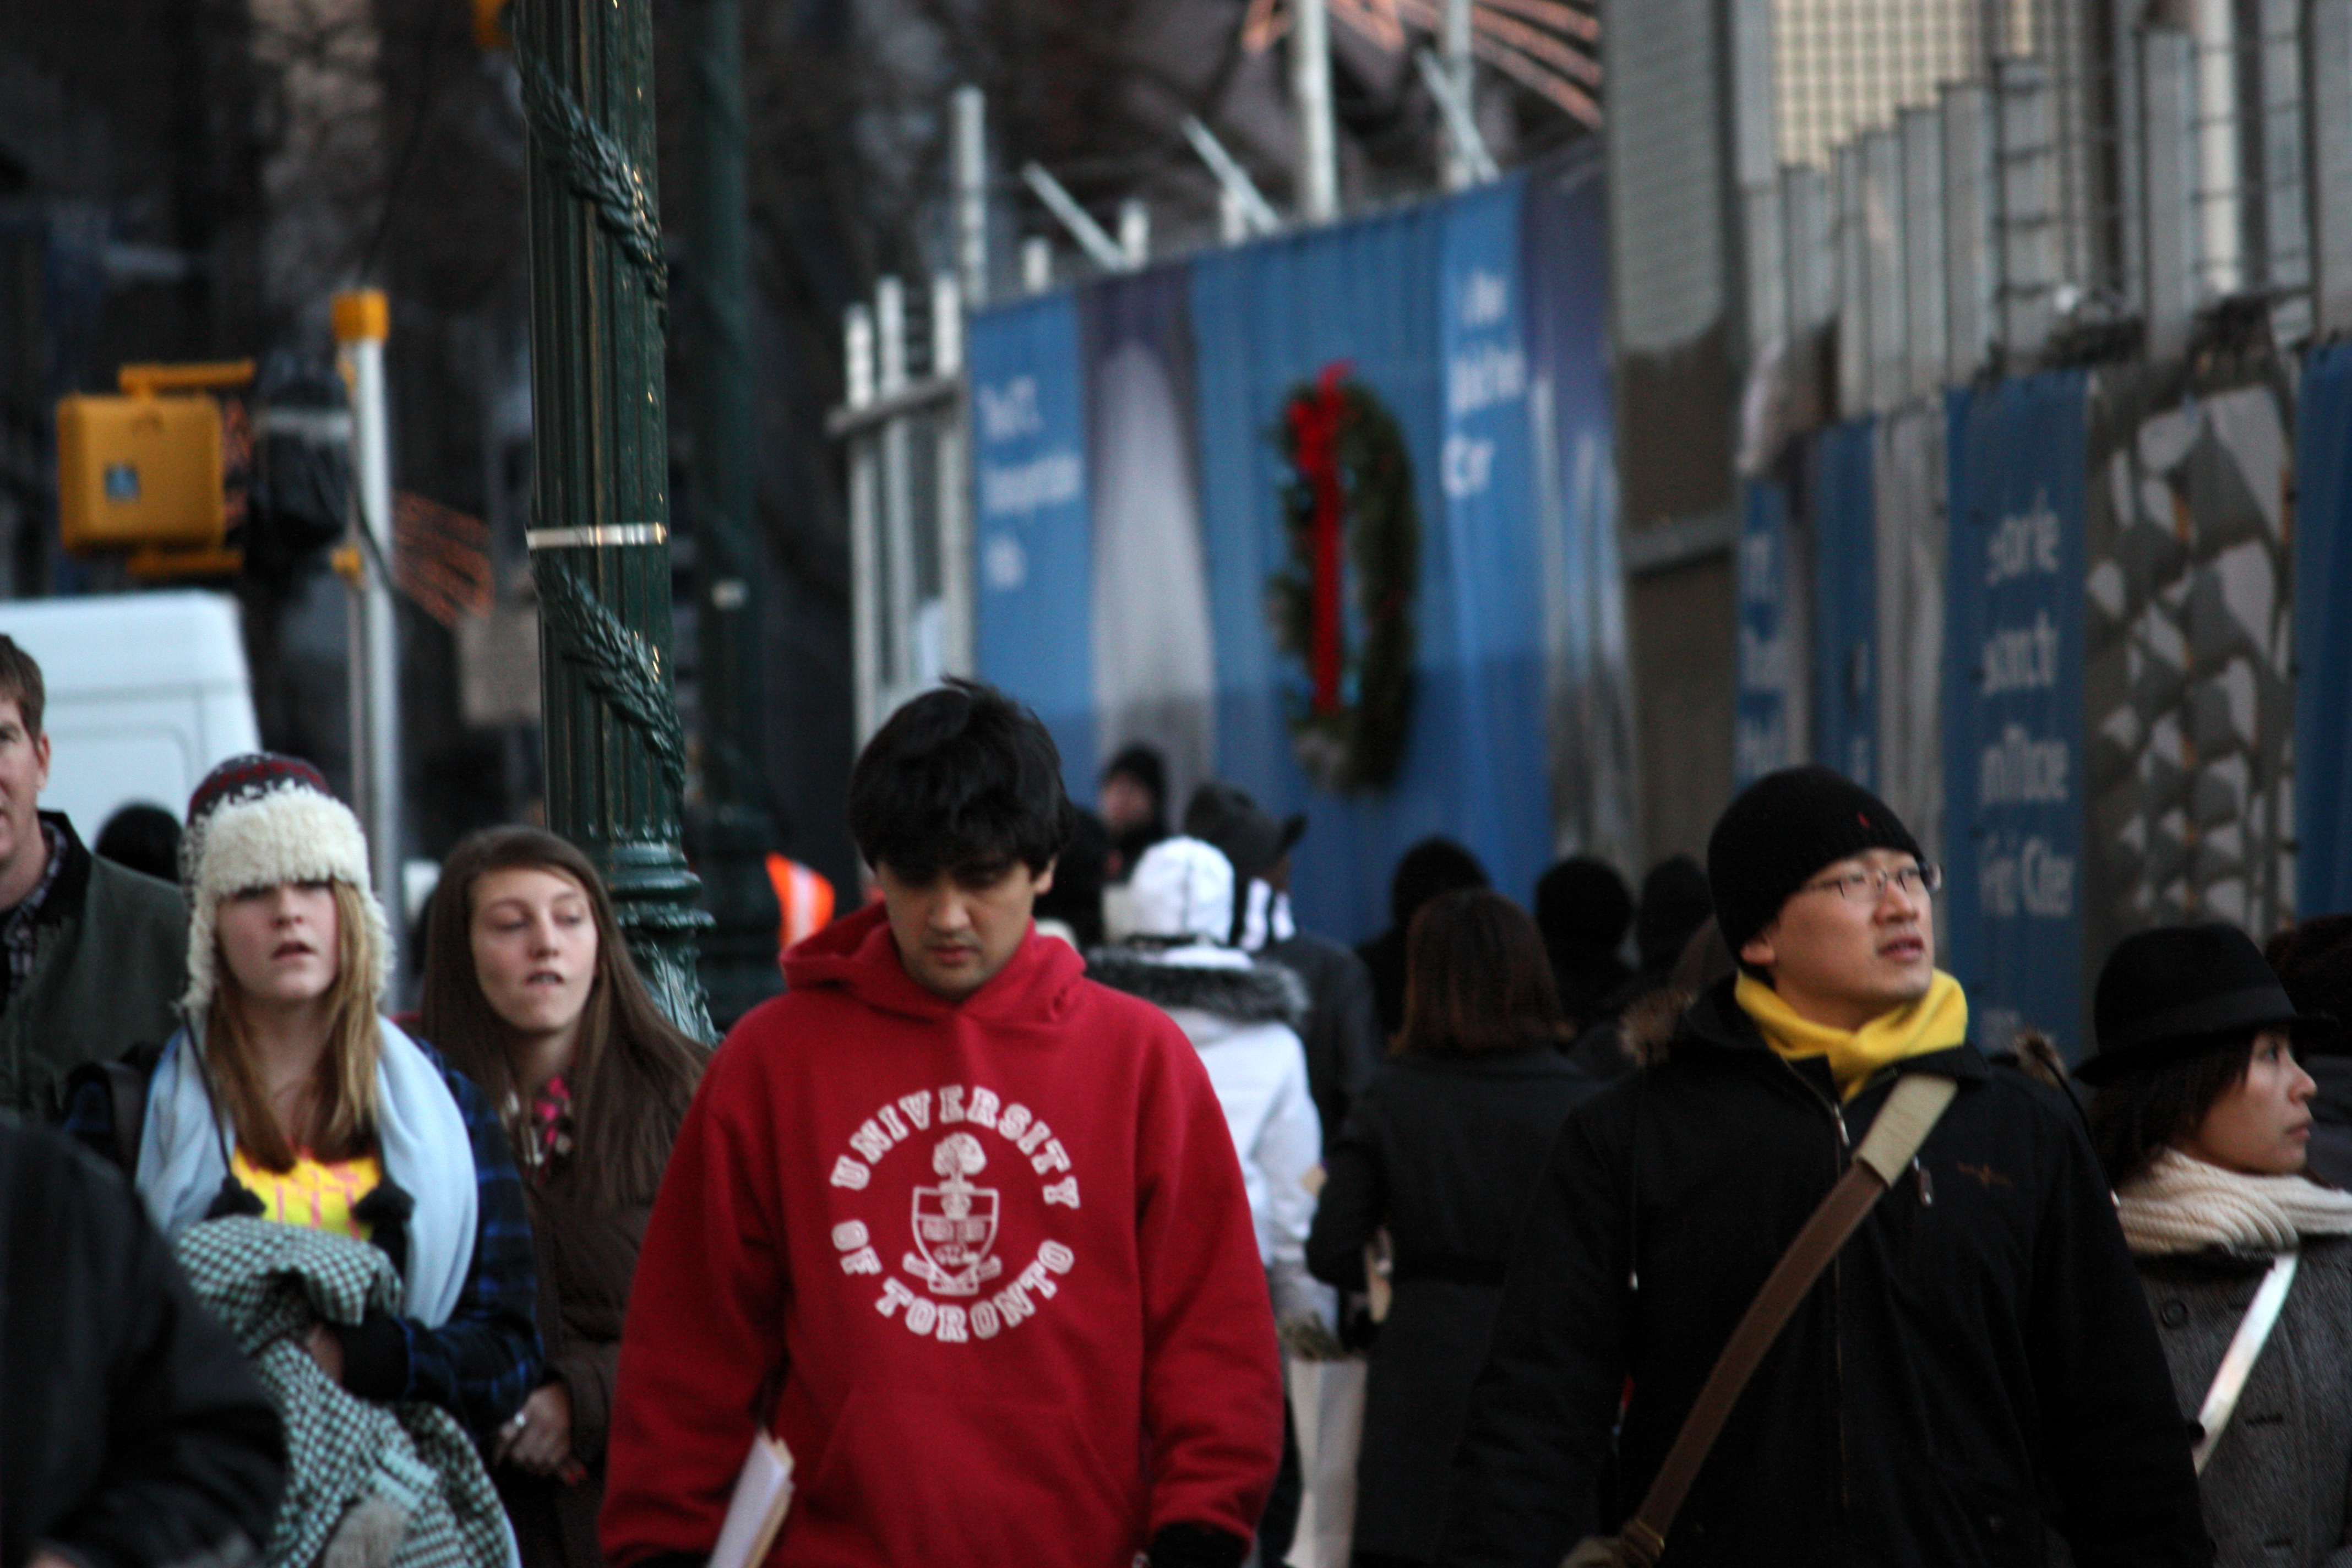
pedestrian, people, street, crowd, education, newyorkcity, demonstration, protest, wtc